History of Penang

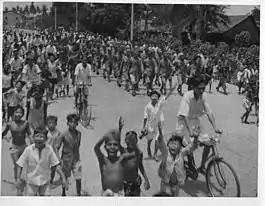
Japanese prisoners of war being marched through the streets of George Town by their British captors on 3 September 1945

On 28 October 1914, the Battle of Penang occurred, during which an Imperial German Navy cruiser, , covertly sailed into George Town and sank the Imperial Russian Navy cruiser, "Zhemchug". The French Navy destroyer, "Mousquet", set off in pursuit, before being sunk by SMS "Emden" as well off the northwestern tip of Penang Island. 147 French and Russian sailors perished, while the survivors were rescued by local Malay fishermen.